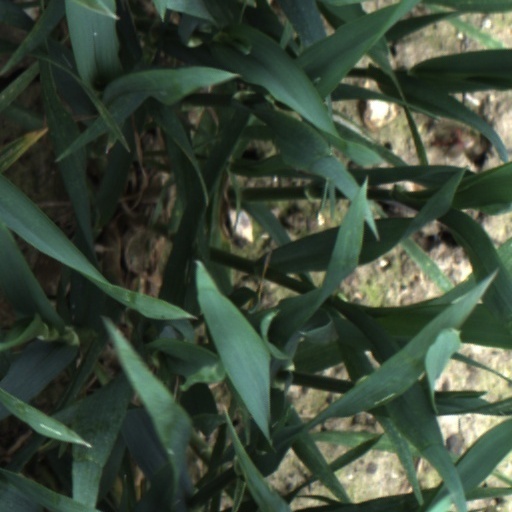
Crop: wheat